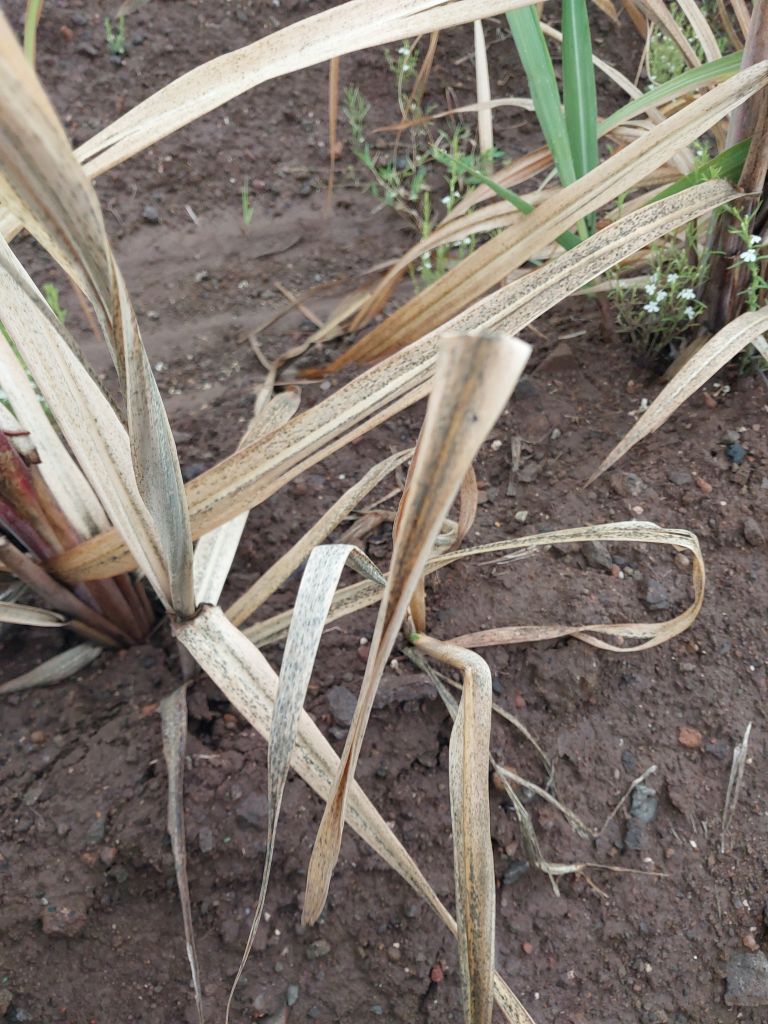
Label: Sett Rot